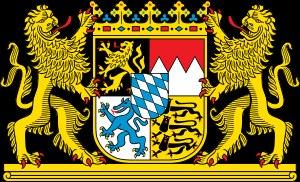
Les armoiries de la Bavière constituent l'emblème héraldique de la Bavière. Elles existent dans leur forme actuelle depuis le 5 juin 1950, suite à la loi des armes de l'état libre de Bavière.
La Constitution de l'État libre de Bavière du 2 décembre 1946 est la constitution bavaroise ratifiée par référendum le 1ᵉʳ décembre 1946 et entrée en vigueur le 8 décembre. Elle remplaçait formellement la constitution de 1919.